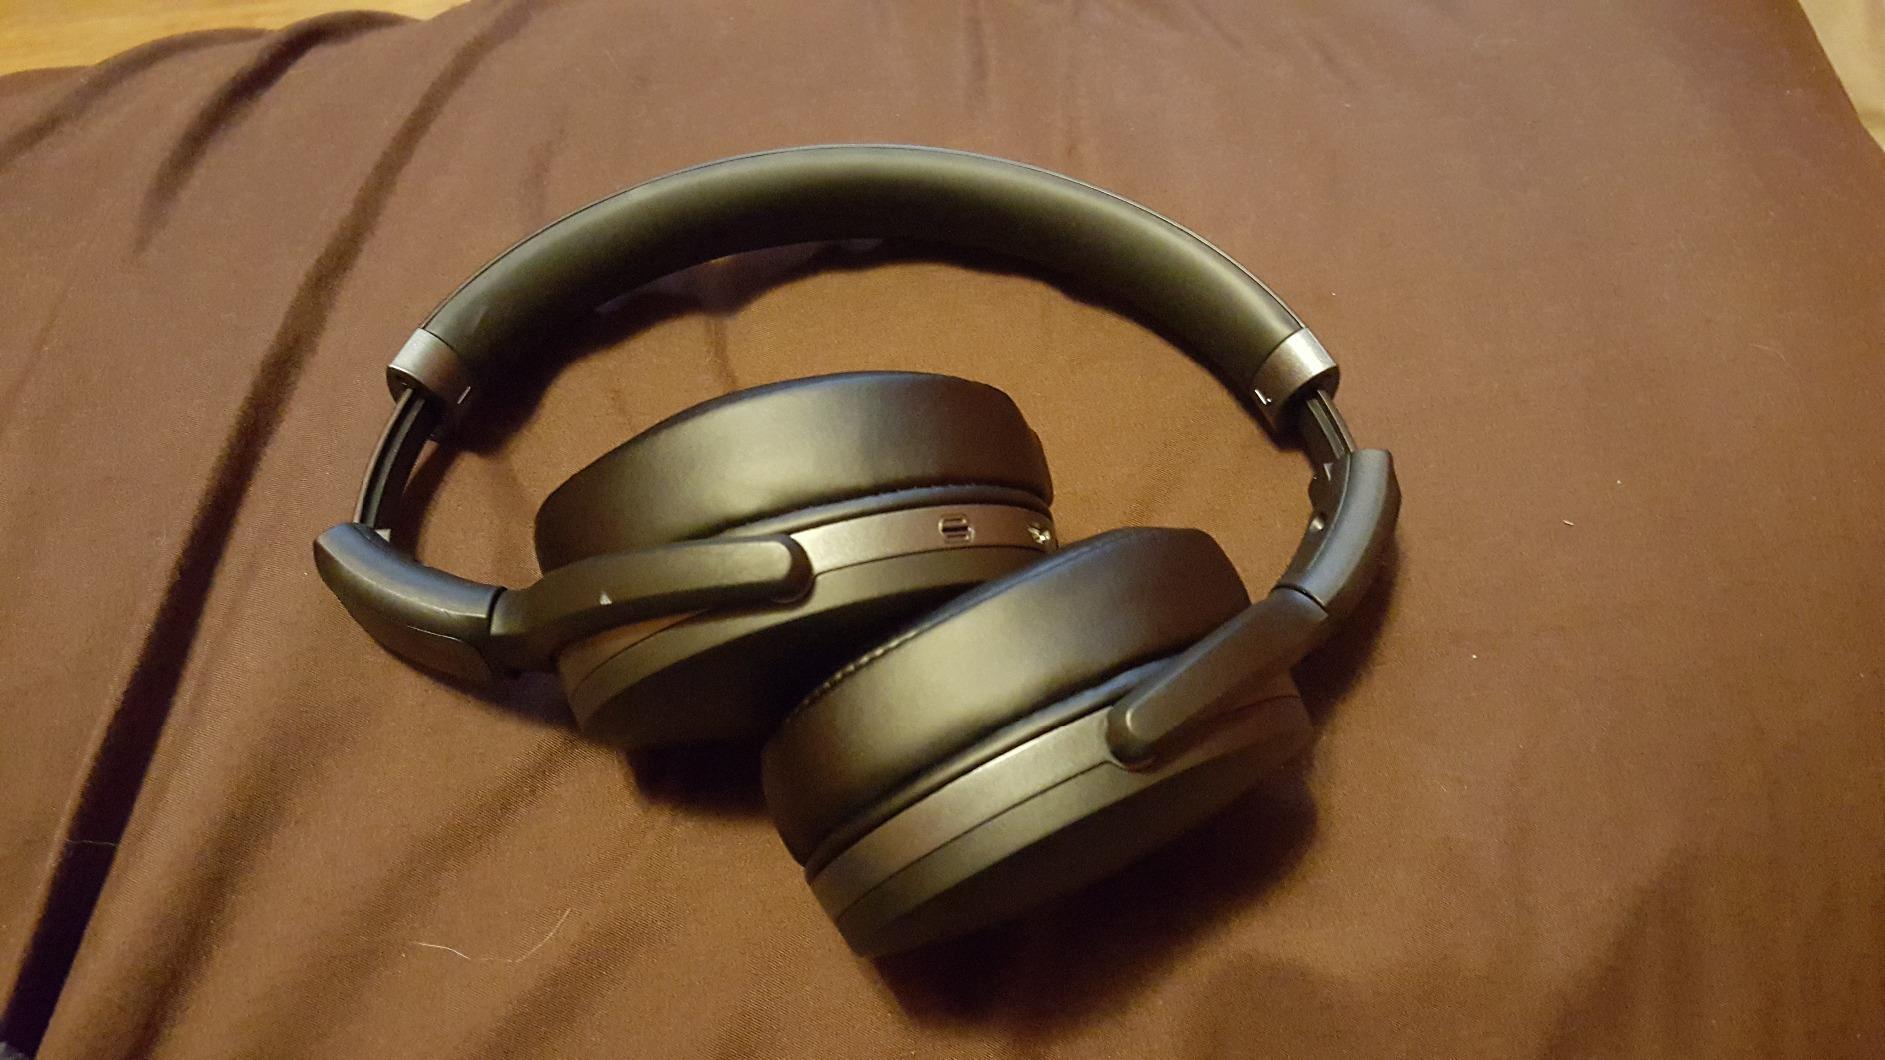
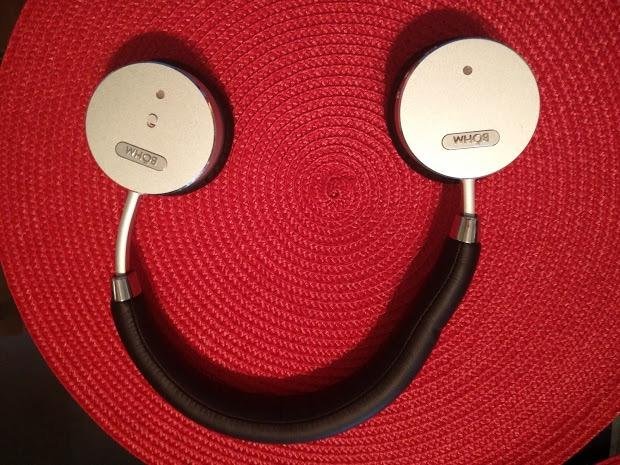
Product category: headphones
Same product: no